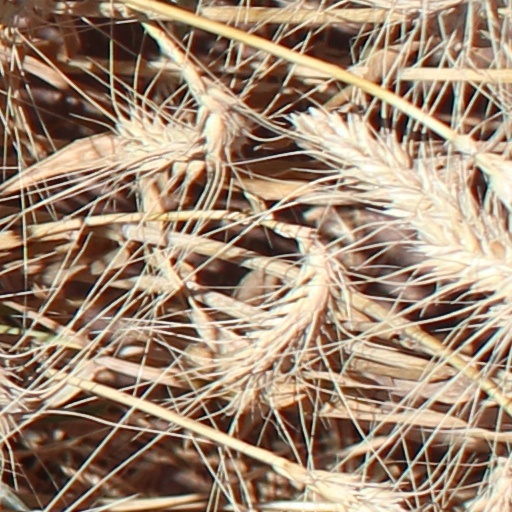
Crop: wheat